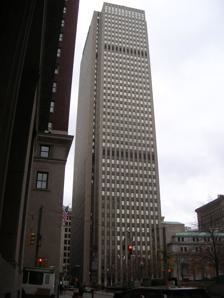
Building: 525 William Penn Place
Country: United States of America
Year built: 1951
Skyscraper located in downtown Pittsburgh, Pennsylvania 525 William Penn Place 525 William Penn Place General information Type Office / Commercial Location 525 William Penn Place, Pittsburgh , Pennsylvania Construction started April 1, 1949 Completed 1951 Opening 1951 Cost $67.65 million Owner FAC 525, LLC Management Jones Lang LaSalle Height Roof 520 feet (160 m) Technical details Floor count 41 Floor area 942,665 square feet (87,576.4 m 2 ) Lifts/elevators 20 Design and construction Architect(s) Harrison & Abramovitz Developer John W. Galbreath Main contractor Turner Construction Company 525 William Penn Place (also known as the Citizens Bank Tower) is a skyscraper located in downtown Pittsburgh, Pennsylvania . It was completed in 1951 for the Mellon National Bank and the U.S. Steel Corporation . At 520 feet (160 m) tall, it was the second-tallest building in Pittsburgh until 1970, and the third-tallest until 1984. The building has 41 floors and approximately 950,000 square feet (88,000 m 2 ) of office space. Presently it is the third-largest office building by square feet in downtown Pittsburgh. In 2016, BNY Mellon sold the building for $67.65 million (equivalent to $85.9 million in 2023). History 525 William Penn Place was one of the first skyscrapers built in Pittsburgh as part of longtime Mayor David Lawrence's Renaissance I building initiative to rebuild downtown Pittsburgh. The building was built by the then Pittsburgh Pirates owner John W. Galbreath with loans from the Mellon National Bank and additional financing from insurance companies. At the time of construction, Mellon purchased floors 2-8 by deed in 1951 from John W. Galbreath. The building was designed by Harrison & Abramovitz with construction by the Turner Construction Company . It was built on the site of the Henry Hotel which was demolished to prepare the site for the tower in 1949. The original plan for the building was to construct the ground floors in the same architectural design as the Mellon National Bank on Smithfield Street adjacent to the skyscraper and to allow open flow of Mellon employees between the two buildings with Mellon occupying the first eight floors. This plan was later modified during construction to give the entire building its own modernist style and an open shared lobby with three elevator banks and multiple passages between the skyscraper and the Mellon National Bank on Smithfield Street. U.S. Steel leased the floors 9 through 37 for their corporation and various subsidiaries. The top floors were reserved for the T. Mellon & Sons Company, various Mellon family charities offices, and a penthouse for philanthropist Richard King Mellon . U.S. Steel was the primary tenant until completing their own skyscraper, U.S. Steel Tower , on Grant Street in 1970. At that time, Mellon Bank owned floors 2-8 and leased the remainder of the building from the John W. Galbraith Co. In April 1982, Mellon Bank finally purchased the remainder of the building for $10 million (equivalent to $31.6 million in 2023). Mellon Bank ( The Bank of New York Mellon since 2007) remained the owner of 525 William Penn Place and the largest occupier of space at approximately half the building (approximately 500,000 sq ft [46,000 m 2 ]). The remainder of the space is leased to various businesses and law firms with Citizens Bank as the largest tenant occupying approximately 1/4 of the building at 250,000 sq ft (23,000 m 2 ). Citizens Bank also leases from Mellon signage rights to the building which include the right to erect signage at the top of the tower and above the entry closest to Fifth Avenue . In January 2015, BNY Mellon announced it would begin slowly moving employees to other space in downtown Pittsburgh and seek a buyer for the building. In September 2016 BNY Mellon, National Association sold it to FAC 525, LLC (a single purpose entity) for $67.65 million (equivalent to $85.9 million in 2023). Renovations The first major building renovation of 525 William Penn Place occurred from 1986 to 1987 with a complete building renewal. New windows (approximately 3,344), heating, air, plumbing, and new mechanical systems were installed. In 2001, a new renovation commenced with the complete rebuilding of the lobby, building entrances, elevator cabs, and restrooms. The building was awarded an Energy Star label in 2008 for its operating efficiency. In 2010, the building was further awarded a Gold Level LEED certification by the US Green Building Council . Building name Wall mural painting in the anteroom to the 41st floor former Mellon Executive Board room, 525 William Penn Place. Mural depicts Pittsburgh Point in 1849 as reproduced from a painting by B.F. King. Being primarily a bank office building and due to the ever changing banking industry, the name of the building has often been in confusion. Originally known as 525 William Penn Place from construction until 1970, it was then named the Mellon Bank Center. It was renamed again in 1984 with the completion of One Mellon Bank Center two blocks away with the designation of Three Mellon Bank Center (later Three Mellon Center). In 2002 it reverted to the original name of 525 William Penn Place with Mellon's sale of its retail banking business to Citizens Bank. Trivia The skyscraper makes a cameo in the 2010 rap video Black and Yellow , the camera panning skyward from a street view. See also List of tallest buildings in Pittsburgh References